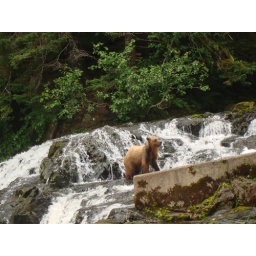
bear in fish ladder